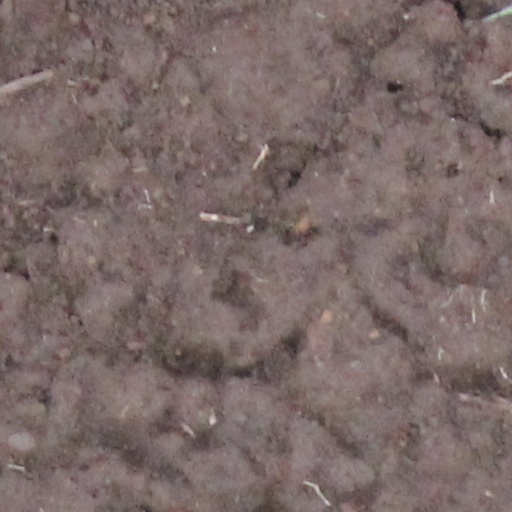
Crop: wheat